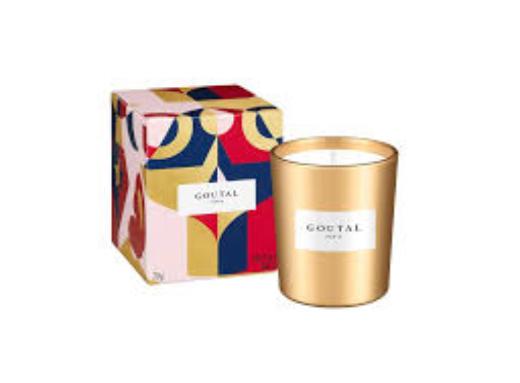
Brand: ANNICK GOUTAL
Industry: Clothes